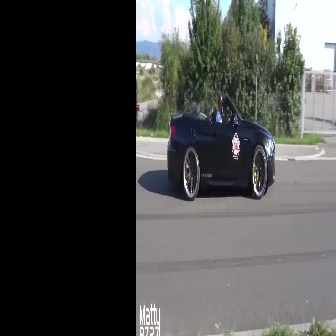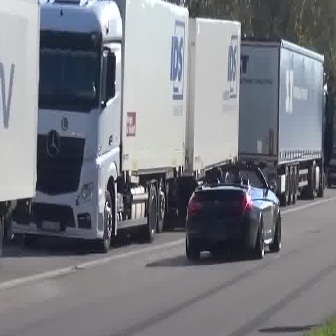
  Please identify the target specified by the bounding box [167,91,274,199] in the first image and locate it in the second image. Return the coordinates in [x_min,y_min,x_max,y_max] format.
Answer: [184,161,280,258]